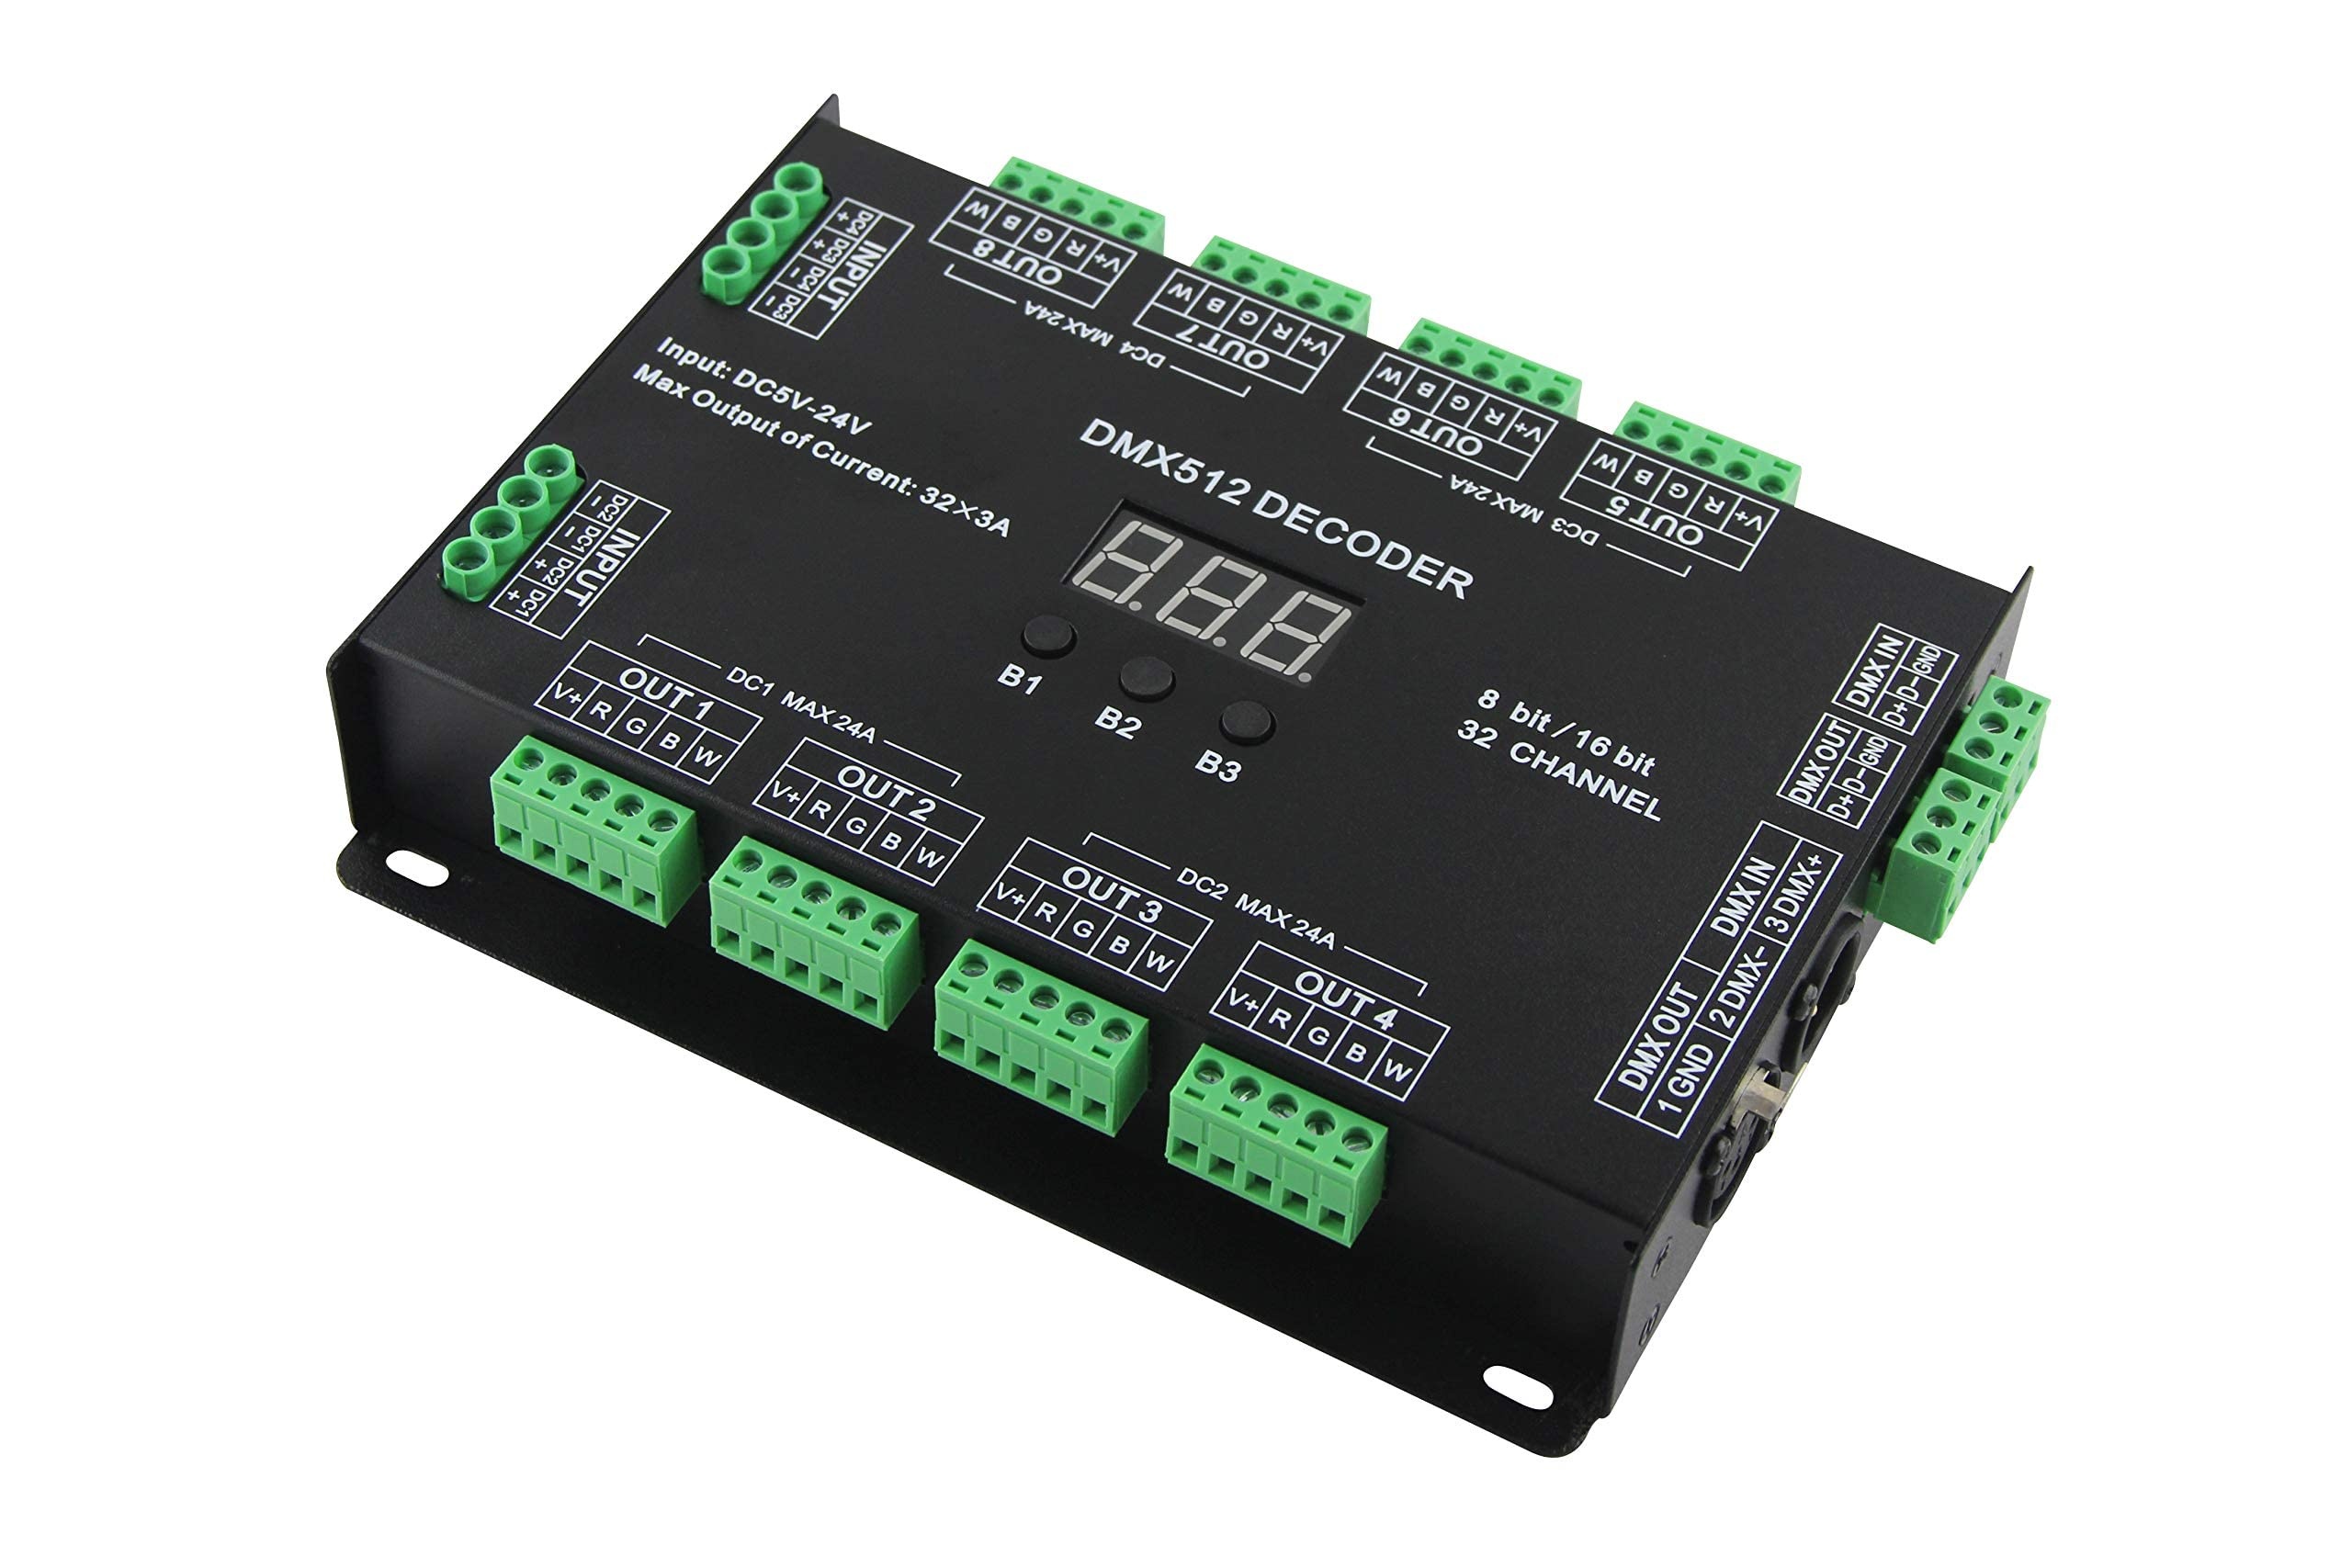
1 x RAW Customer Returns 32 Channel 96A RGBW DMX 512 LED Decoder Controller DMX Dimmer DC5-24V RGBW RGB LED Light 8 Bit 16 Bit - RRP £84.99
Download Manifest: HERE Title Qty Unit Price Total Price ASIN EAN 32 Channel 96A RGBW DMX 512 LED Decoder Controller DMX Dimmer DC5-24V RGBW RGB LED Light 8 Bit 16 Bit 1 £84.99 £84.99 B075FHJM35 8673987385914
Brand: Jobalots
Category: Arts & Entertainment > Party & Celebration > Special Effects > Special Effects Controllers > DMX Controllers